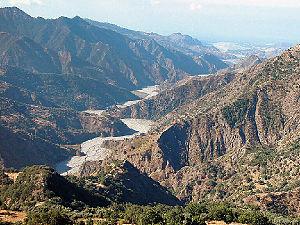
Vallée de l'Amendolea, province de Reggio de Calabre
Une fiumara est un cours d'eau typique de l'Italie du Sud.